Paskapoo Formation

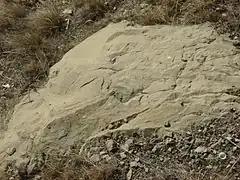
Outcrop of Paskapoo sandstone in Calgary

The Paskapoo Formation is a stratigraphic unit of Middle to Late Paleocene age in the Western Canada Sedimentary Basin. The Paskapoo underlies much of southwestern Alberta, and takes the name from the Blindman River ( means 'He is blind' in Cree). It was first described from outcrops along that river, near its confluence with the Red Deer River north of the city of Red Deer, by Joseph Tyrrell in 1887. It is important for its freshwater aquifers, its coal resources, and its fossil record, as well as having been the source of sandstone for the construction of fire-resistant buildings in Calgary during the early 1900s.